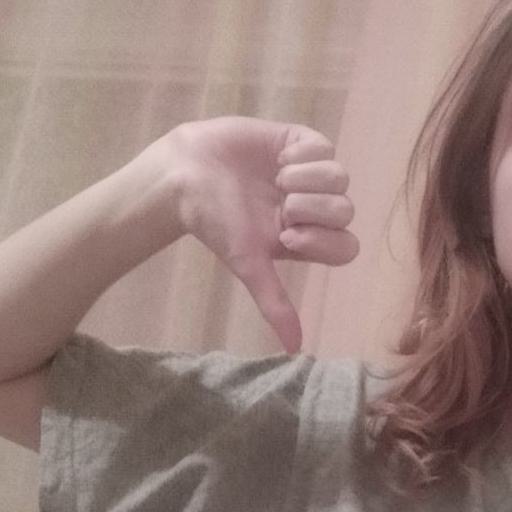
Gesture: dislike